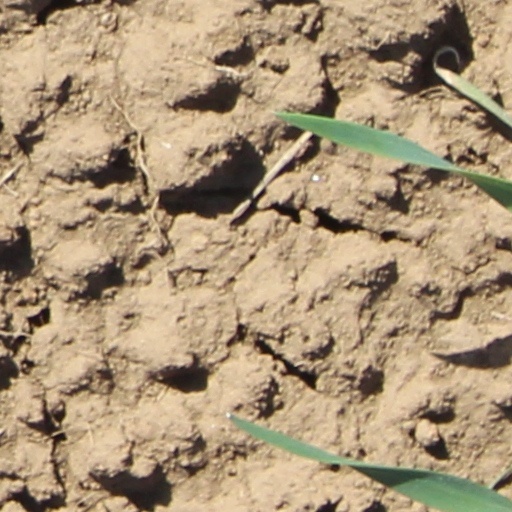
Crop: wheat